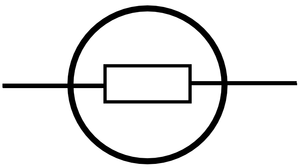
Les symboles électroniques sont largement utilisés pour représenter les composants des circuits électroniques. Cet article a